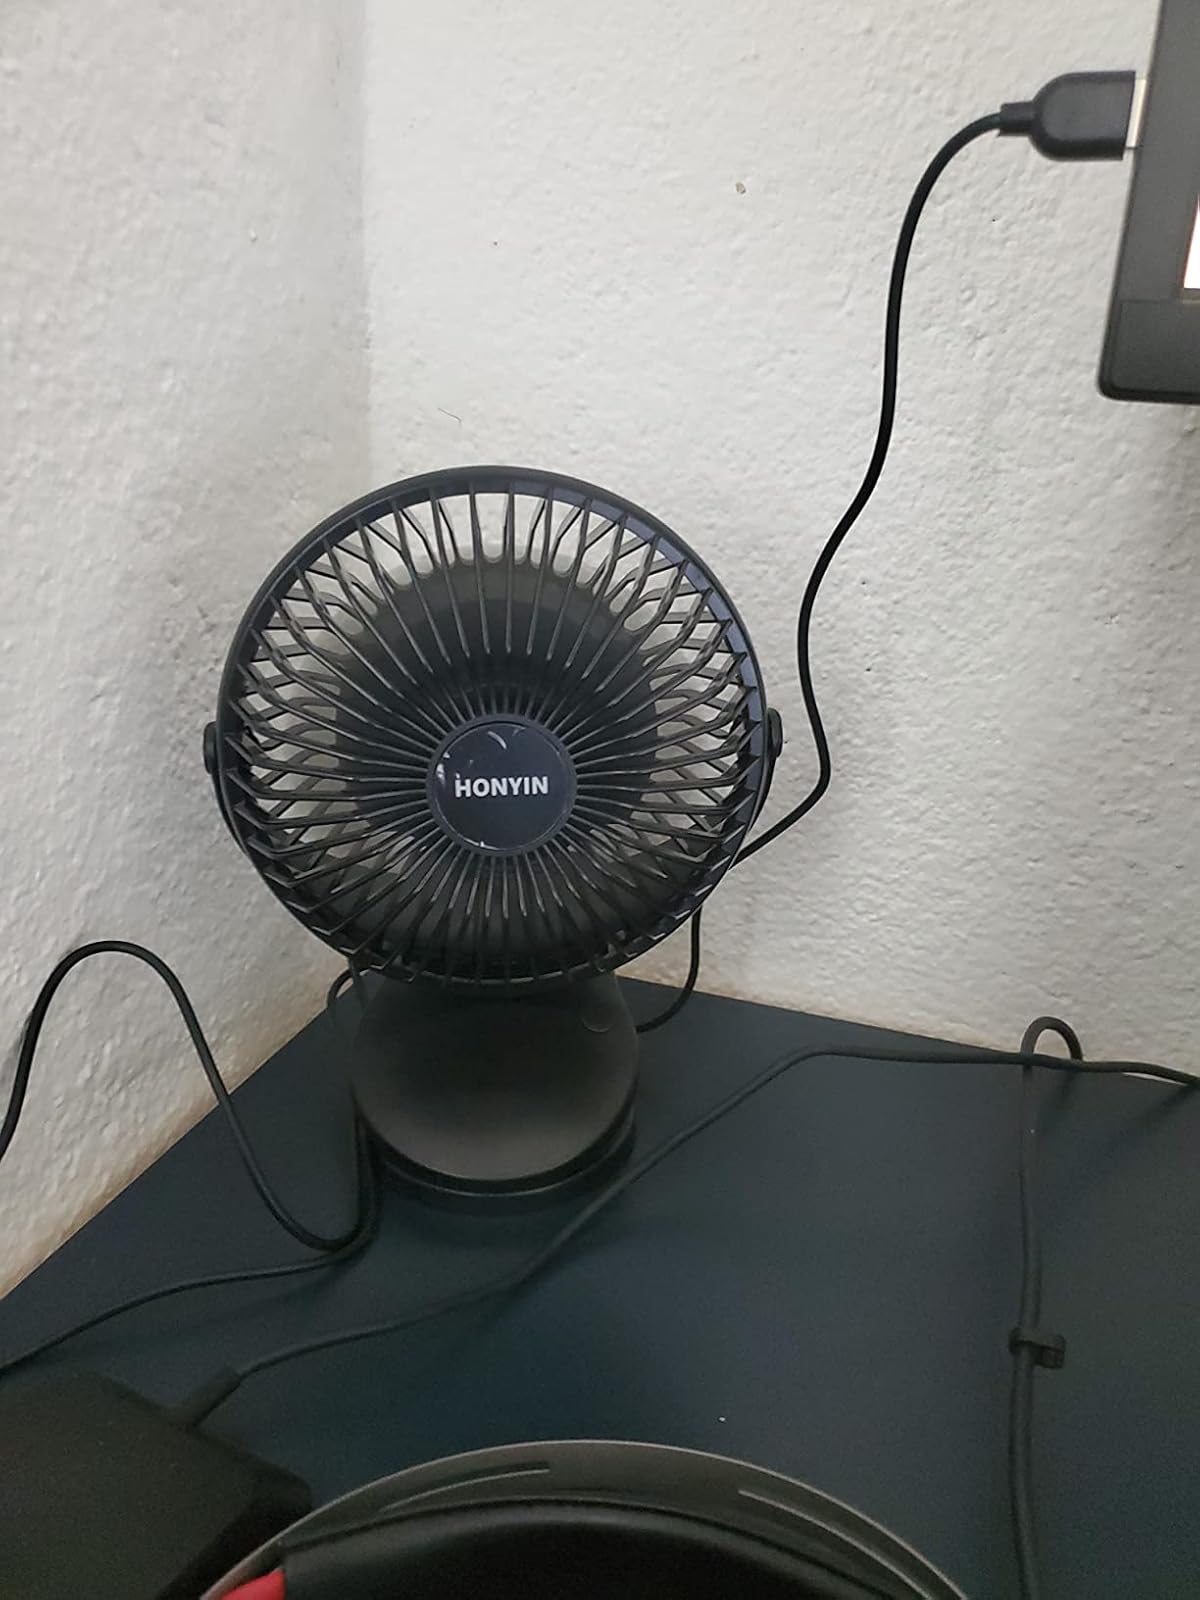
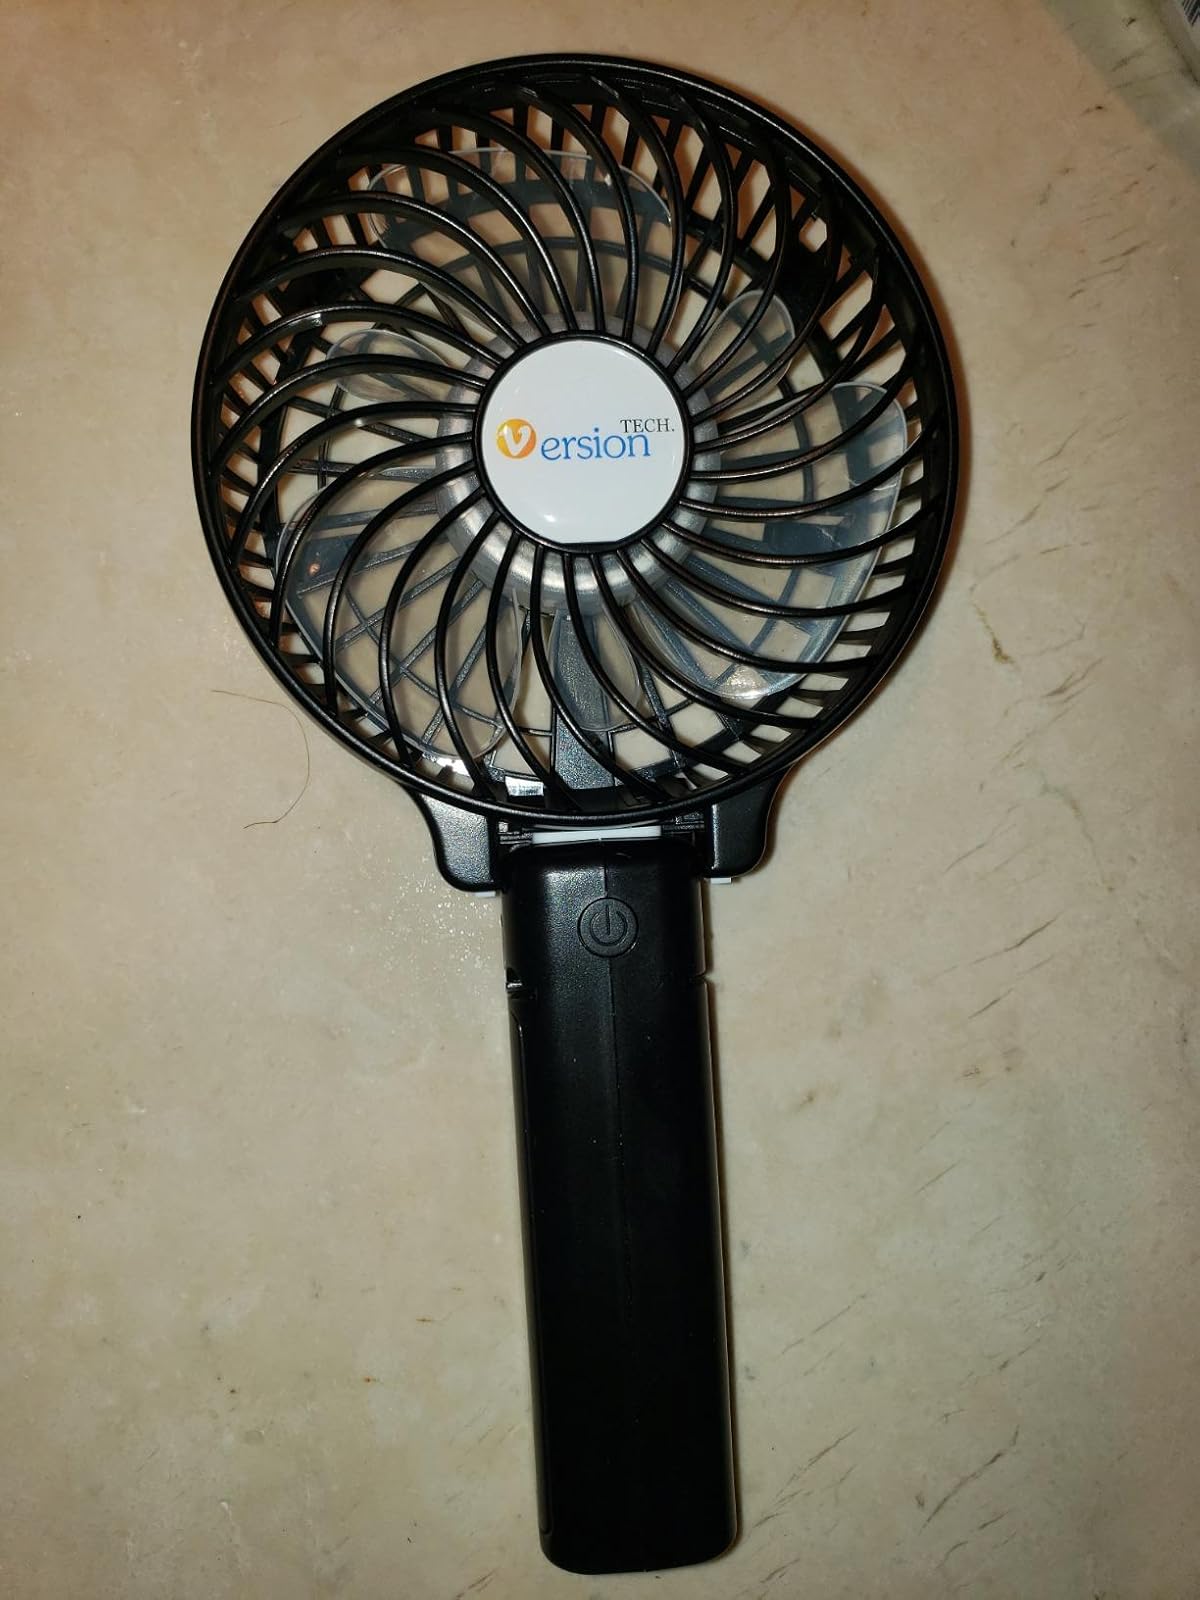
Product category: fan
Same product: no